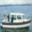
Label: ship